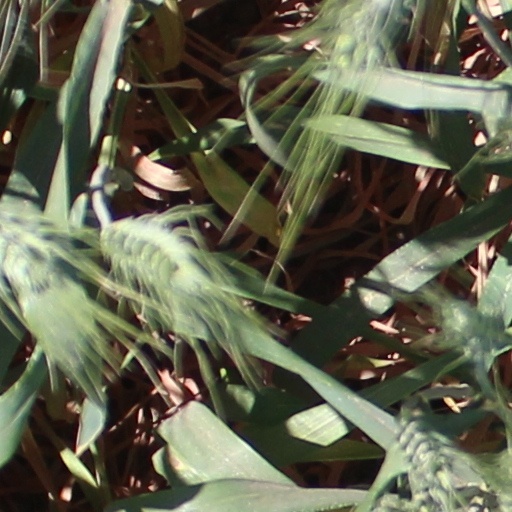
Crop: wheat